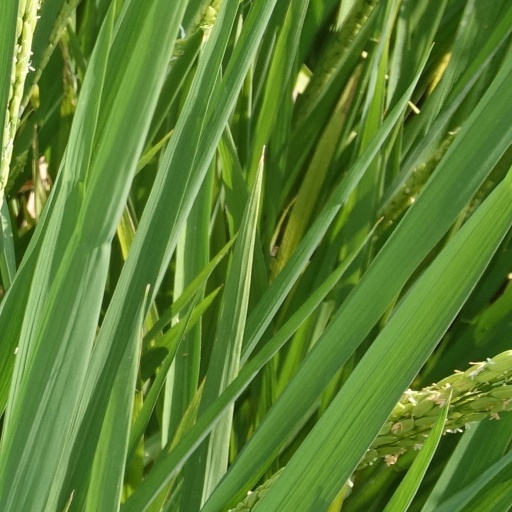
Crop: rice